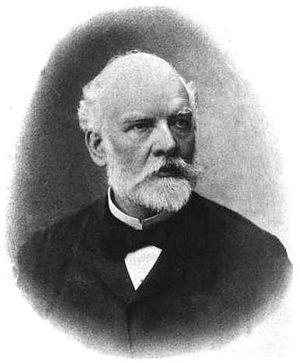
Charles Friedel, né à Strasbourg le 12 mars 1832 et mort à Montauban le 20 avril 1899, est un minéralogiste et chimiste français. Il a découvert la réaction de Friedel-Crafts avec James Crafts en 1877.